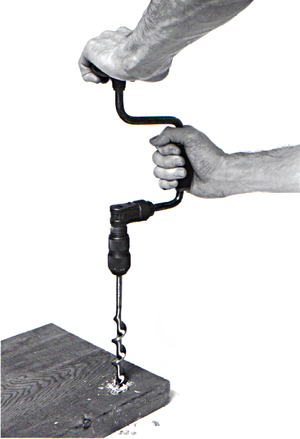
Une chignole, ou perceuse, est un outil utilisé pour faire des trous dans des matériaux divers : ciment, bois, métaux, etc. De nos jours, le mot « chignole » fait référence à la version manuelle, celui de « perceuse » désignant la version électrique. Son nom vient du latin ciconia : cigogne.